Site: brandenburg
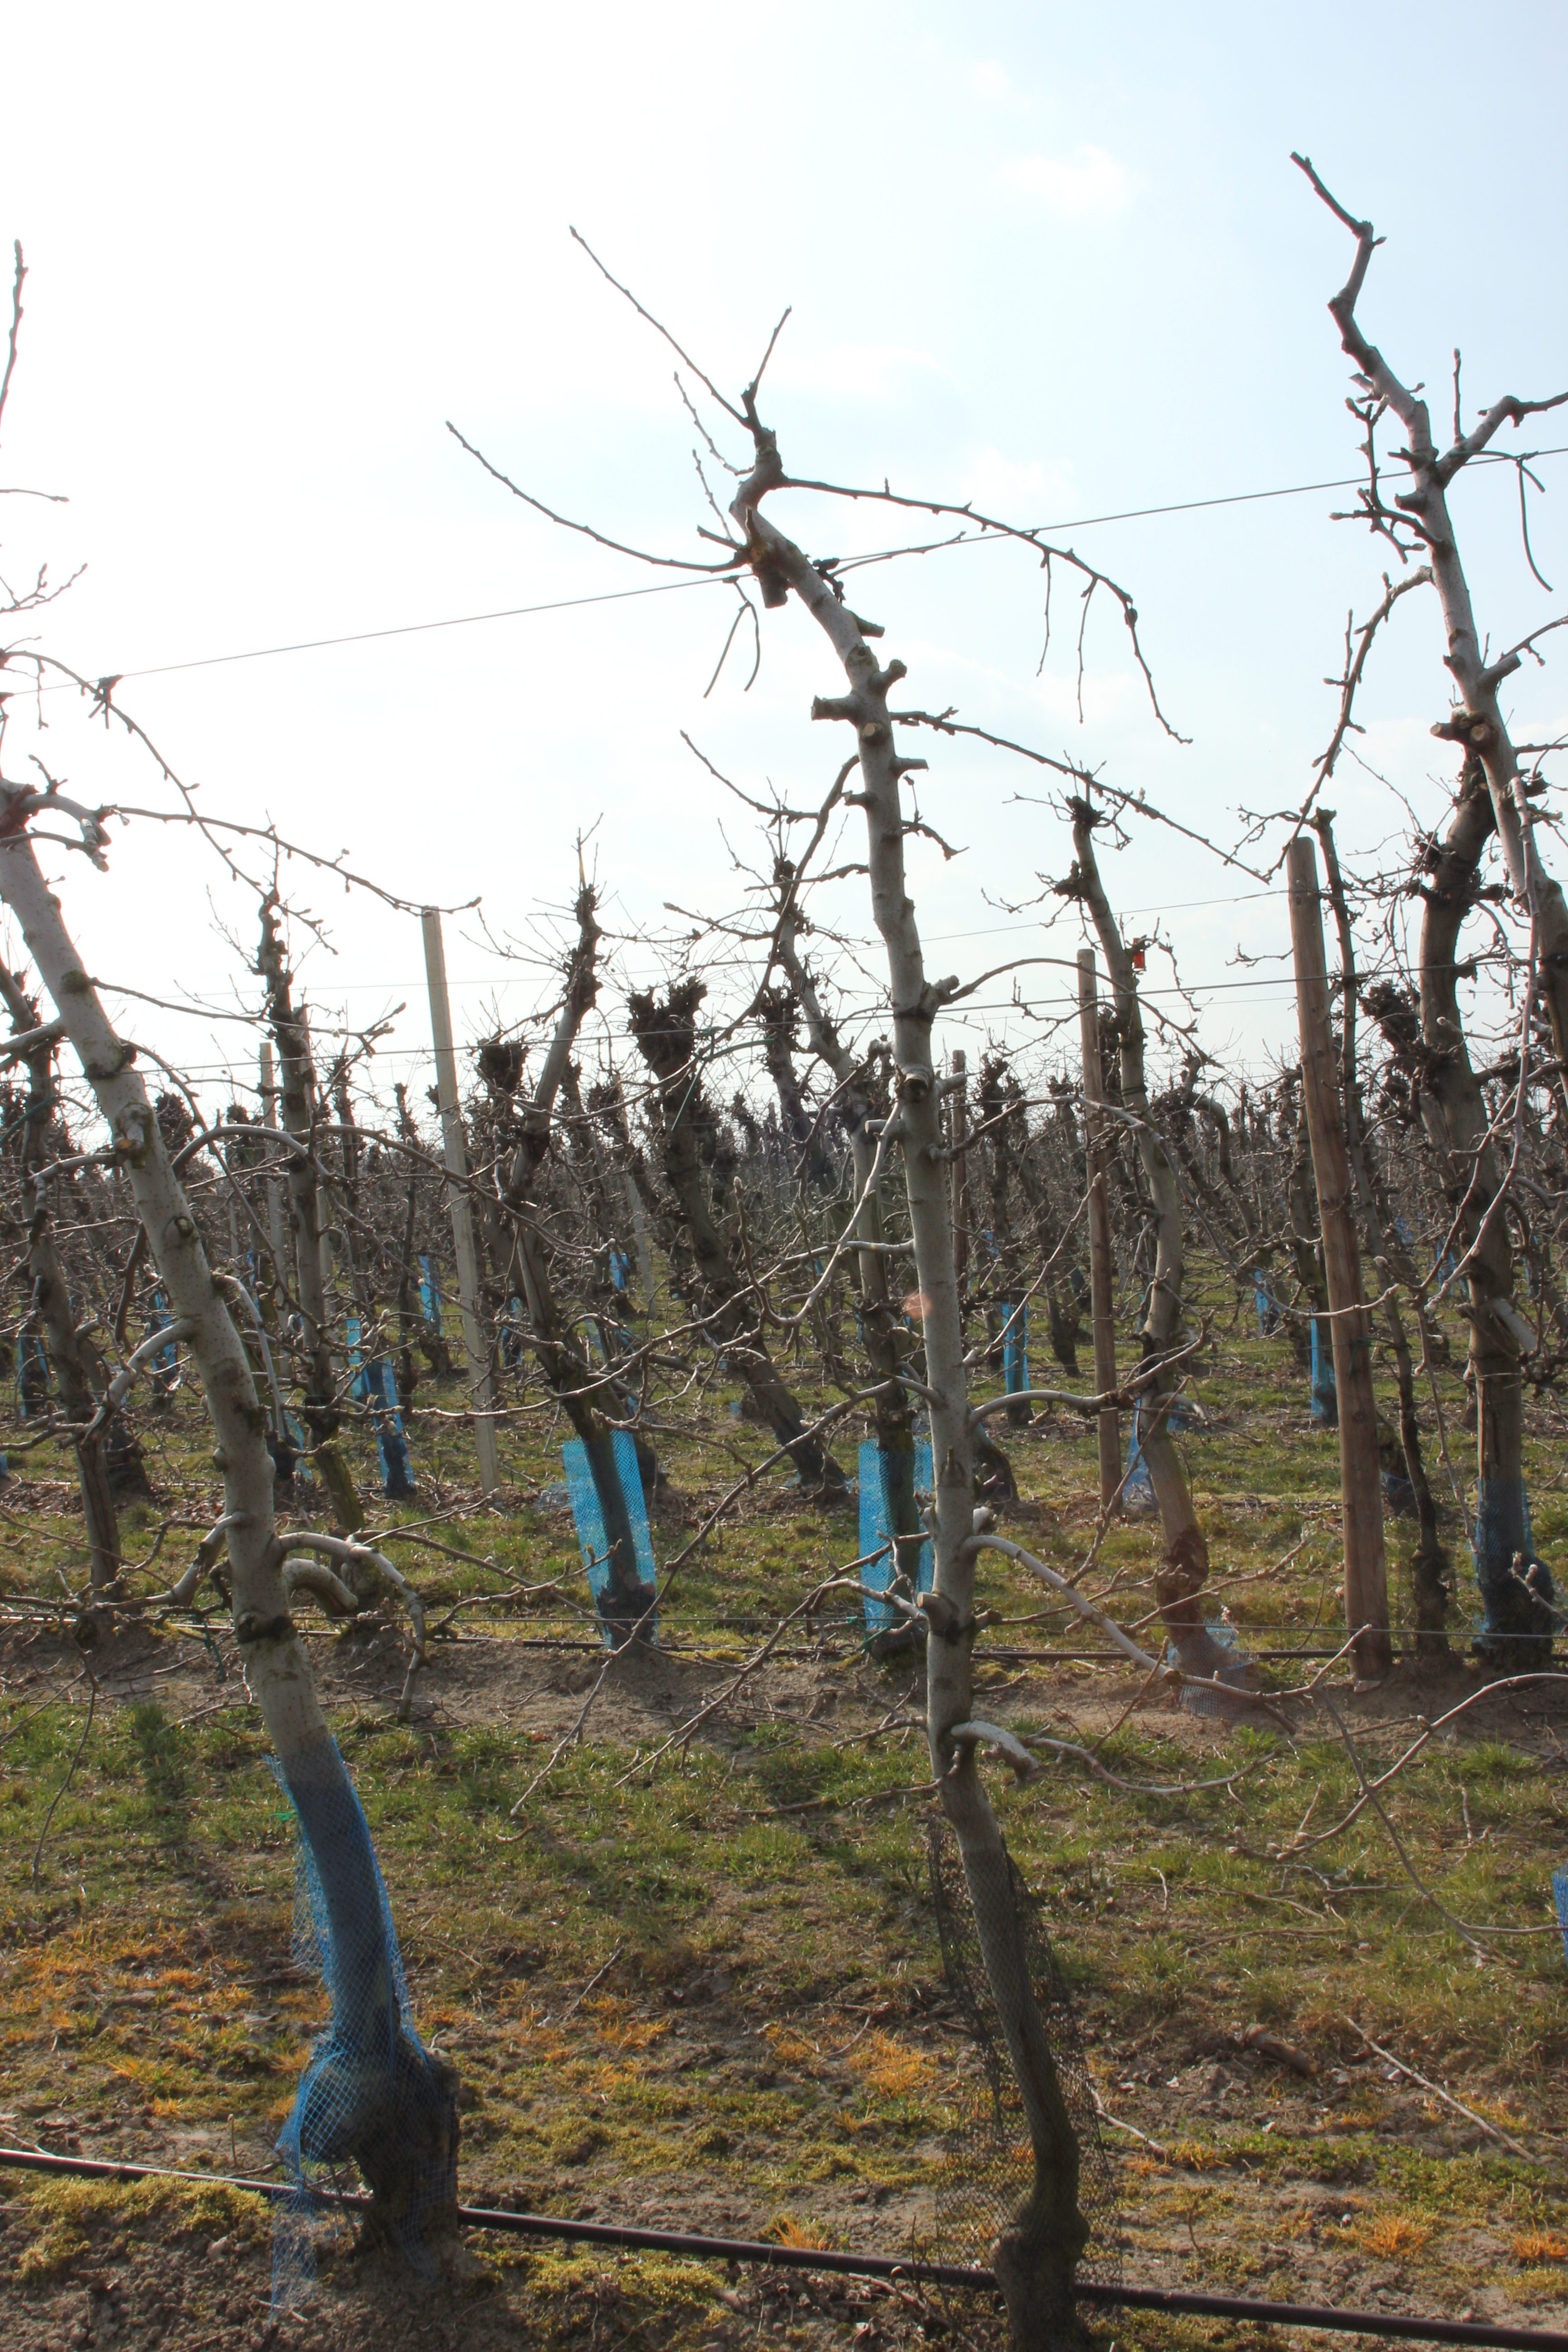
Growth stage (BBCH 03): Bud development